Question: Please indicate a possible affordance area of the cell_phone that can be used for holding
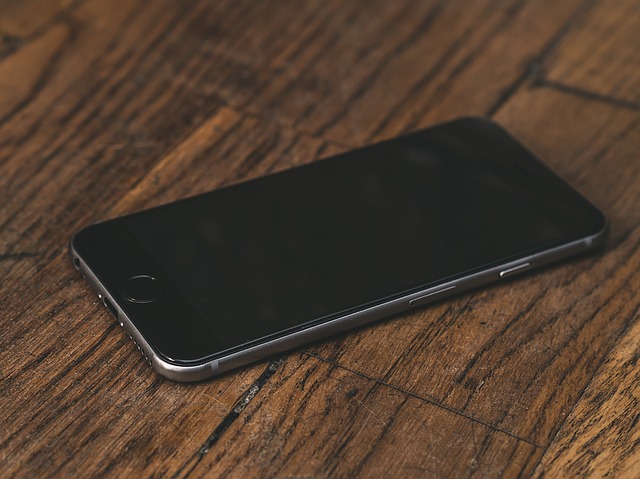
Answer: [64, 107.5, 611, 388.5]